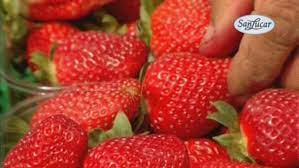
Label: Strawberry